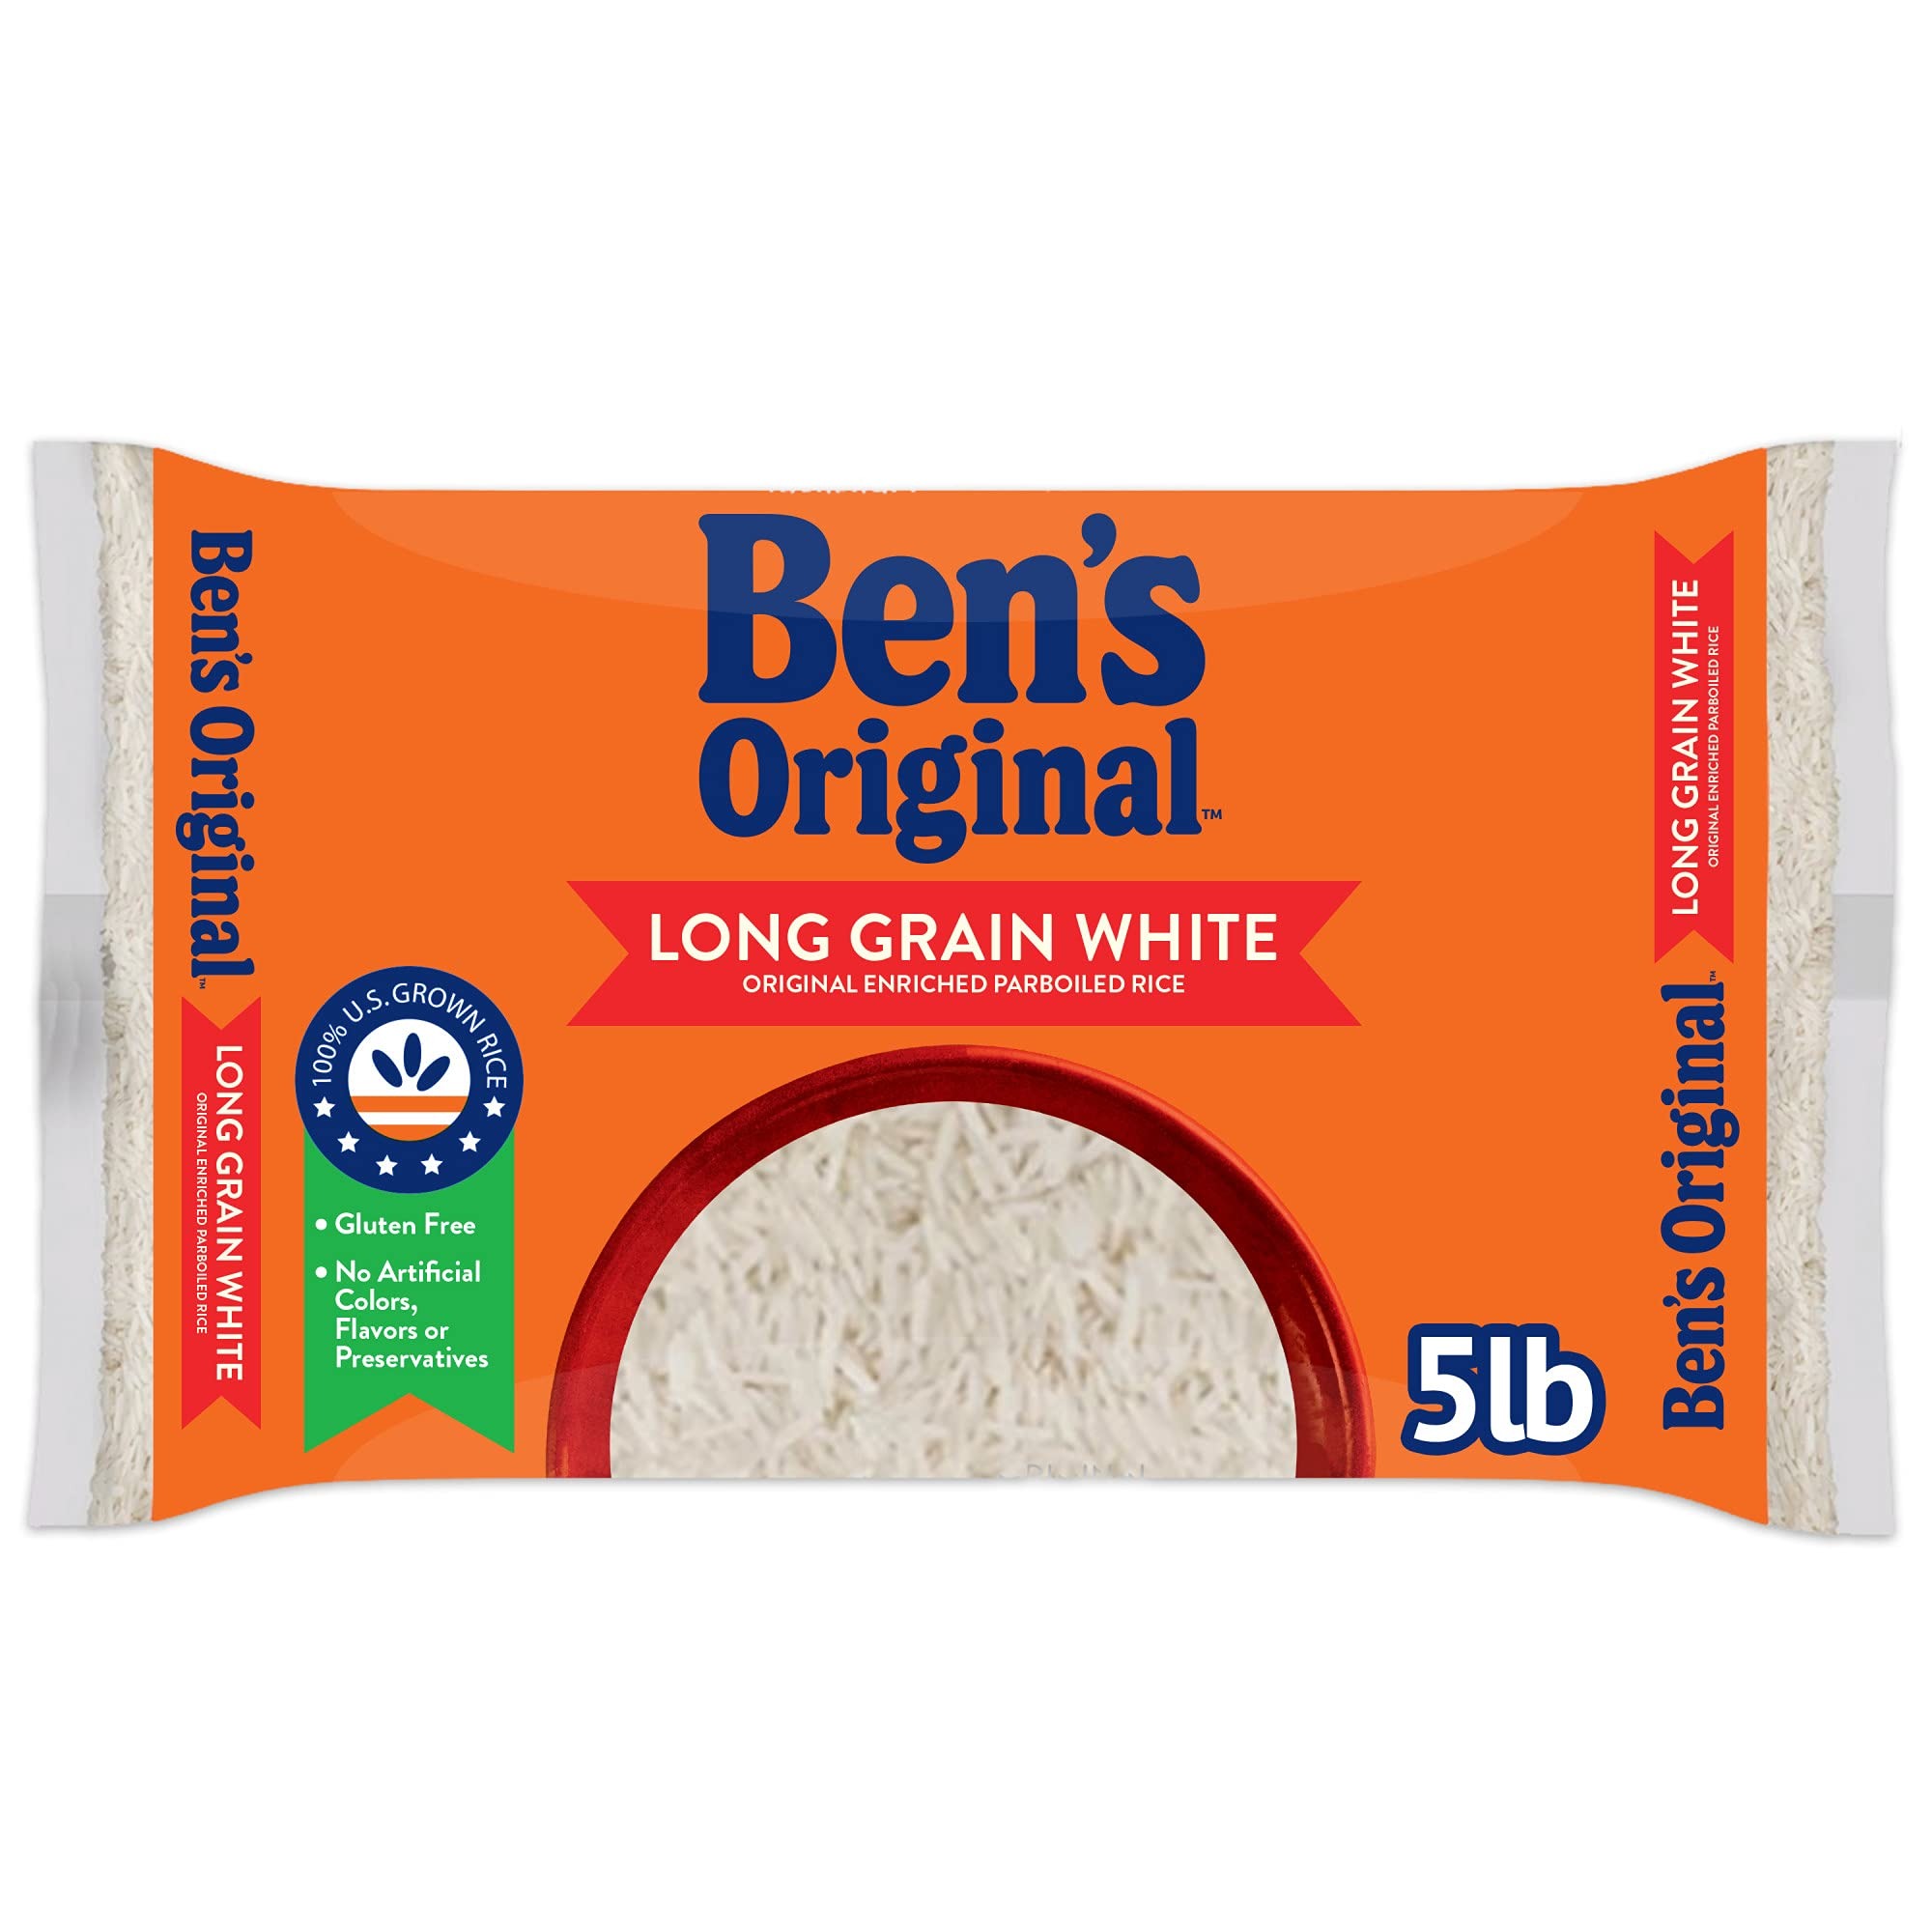
Item Name: UNCLE BEN'S Converted Rice - 80 oz
Bullet Point 1: A delicious long grain white rice for all types of rice dishes
Bullet Point 2: Gluten free, no sodium, no fat, no cholesterol
Bullet Point 3: Supports a healthy heart and a well-balanced diet
Bullet Point 4: Excellent source of folic acid. Rice is a Sodium Free Food
Bullet Point 5: UNCLE BEN’S uses premium rice grains grown in the U.S.A.
Value: 80.0
Unit: Ounce

Price: 9.08